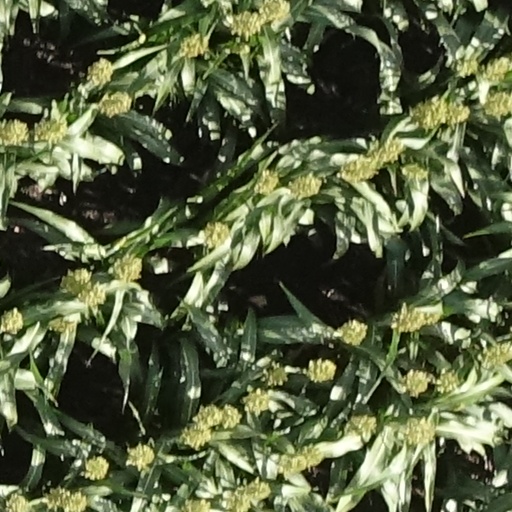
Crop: sorghum